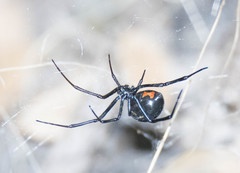
Species: Lactrodectus_hesperus